The Rose of Persia

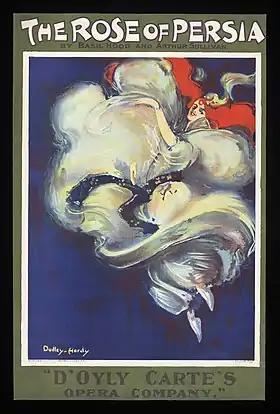
Poster by Dudley Hardy

The Rose of Persia; "or, The Story-Teller and the Slave", is a two-act comic opera, with music by Arthur Sullivan and a libretto by Basil Hood. It premiered at the Savoy Theatre on 29 November 1899, closing on 28 June 1900 after a profitable run of 211 performances. The opera then toured, had a brief run in America and played elsewhere throughout the English-speaking world.